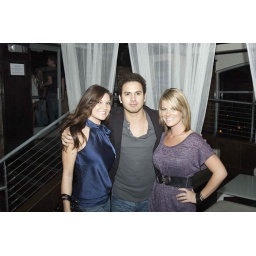
Suite 301, tempe ,sky lounge and bar, best bar in tempe, mill ave